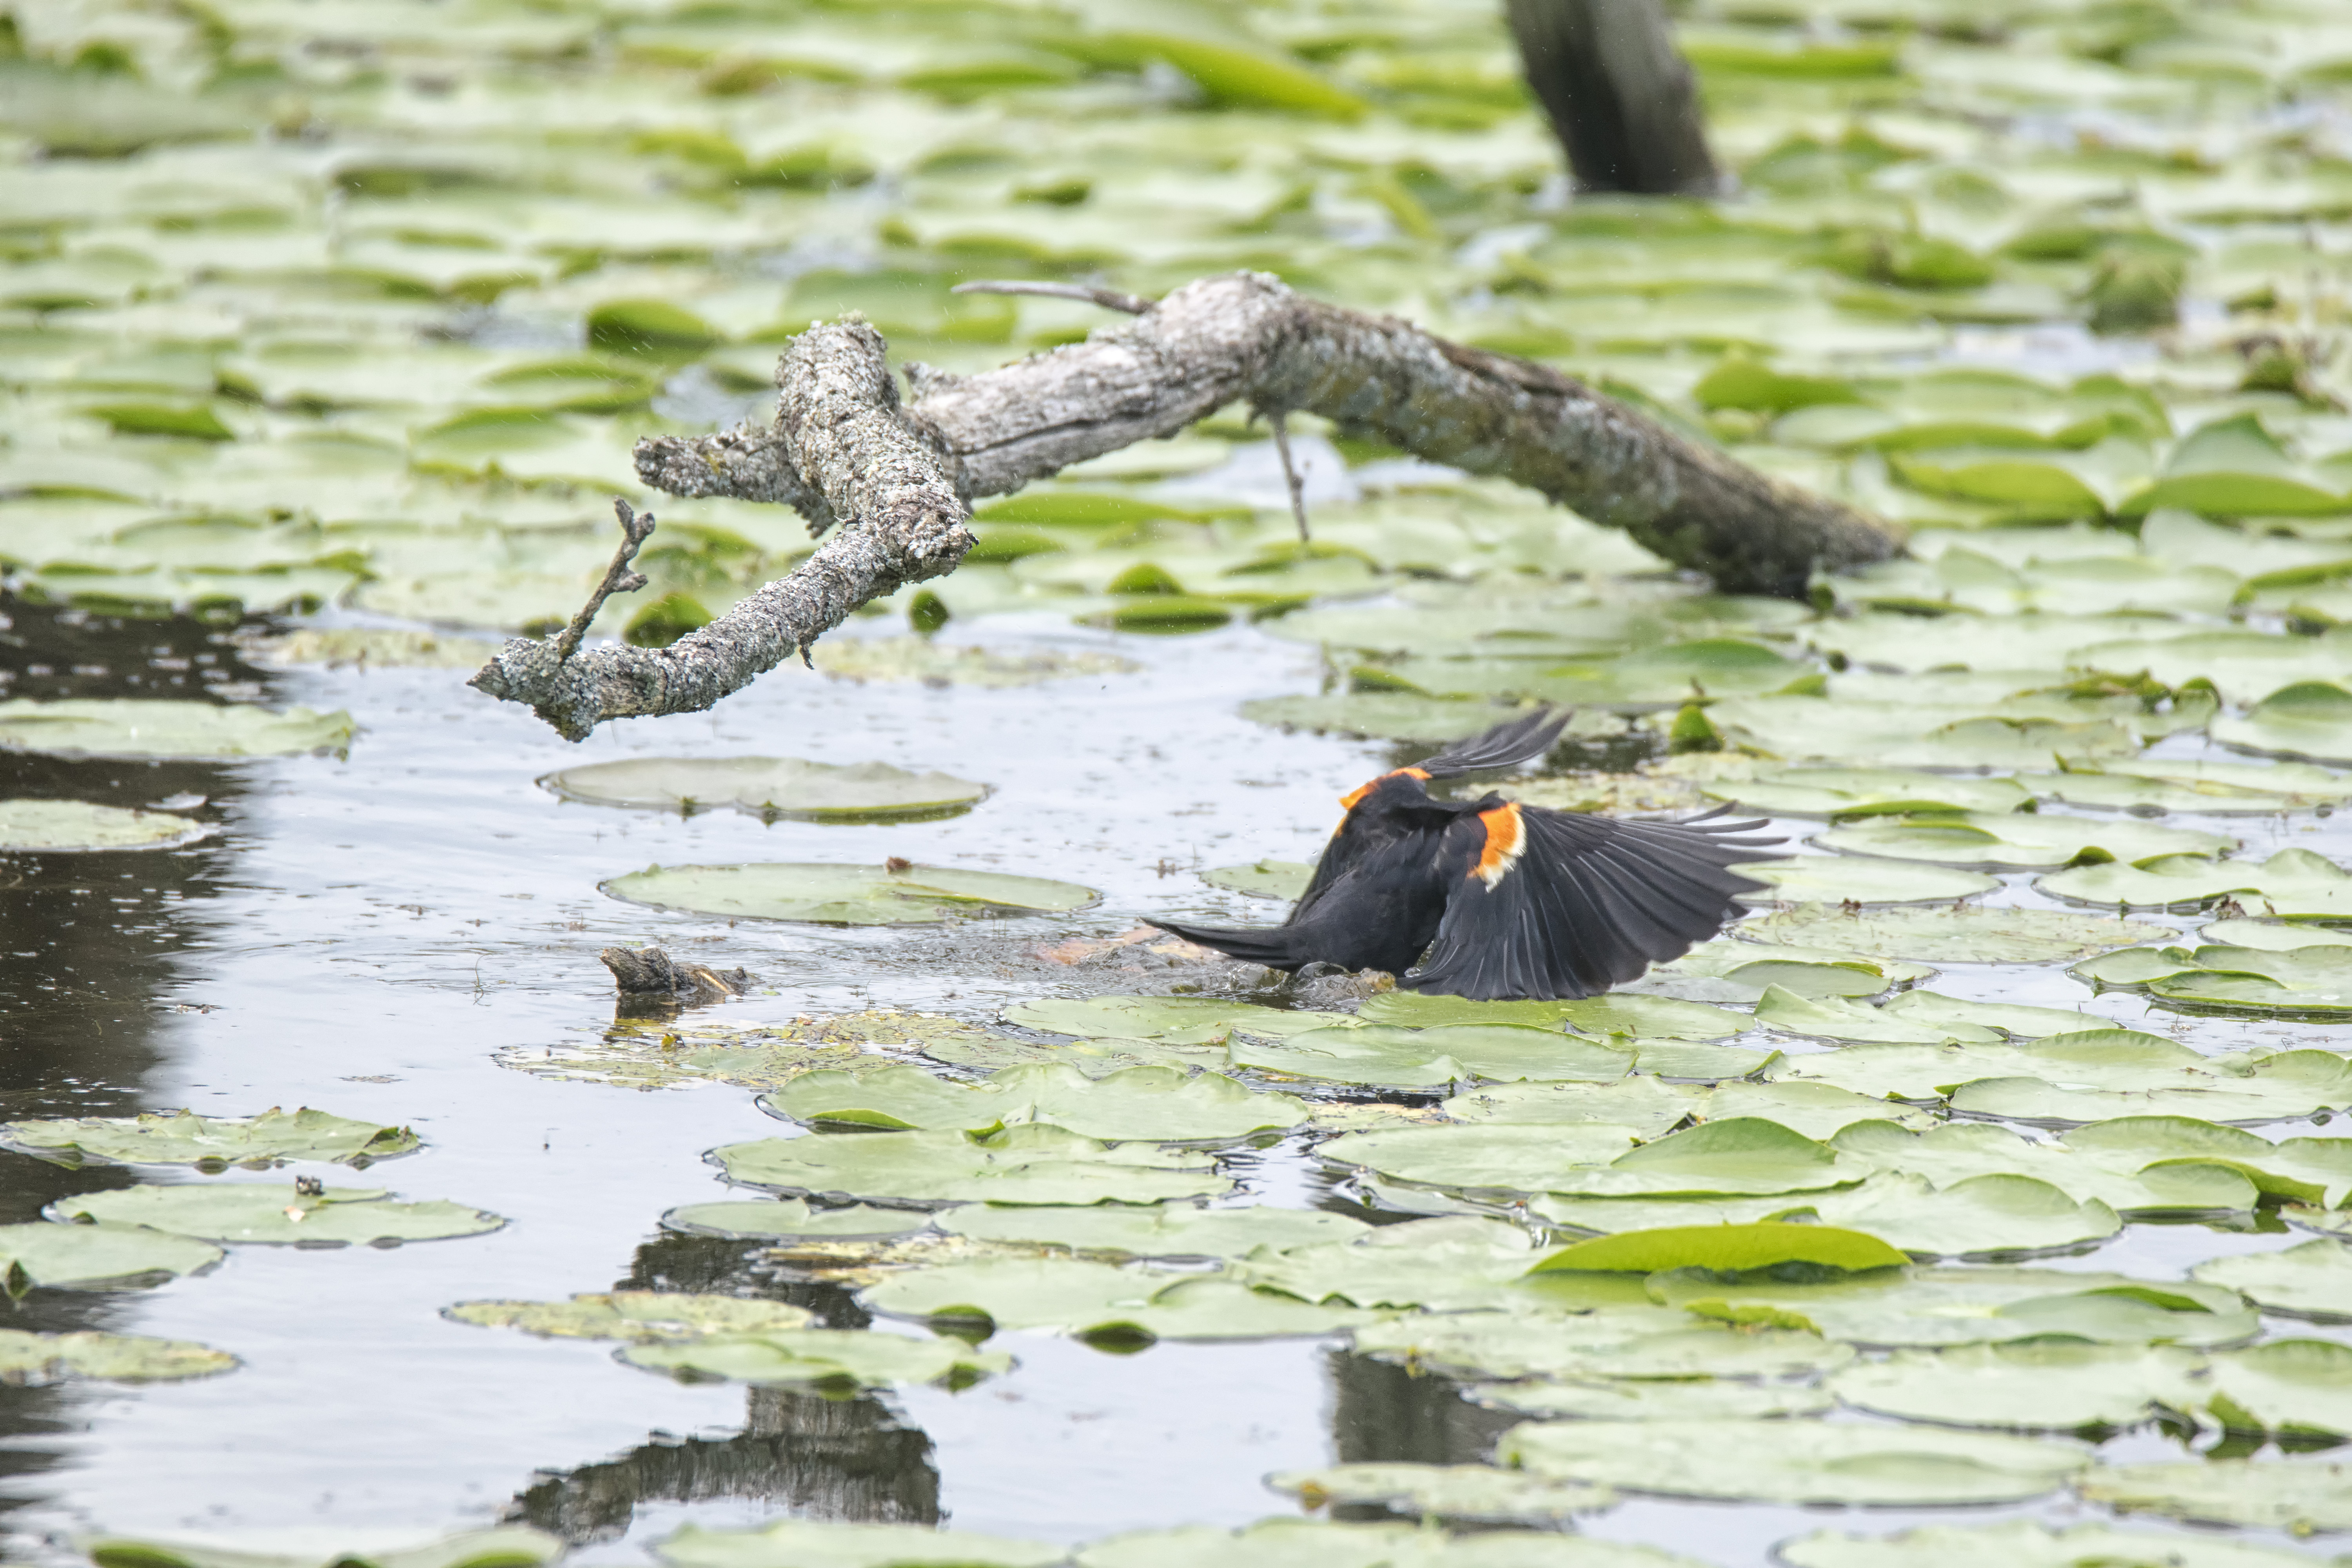
water, nature, bird, pond, wildlife, green, red, winged, fauna, duck, canada, a, wetland, vertebrate, quebec, blackbird, sherbrooke, oiseau, carouge, paulettes